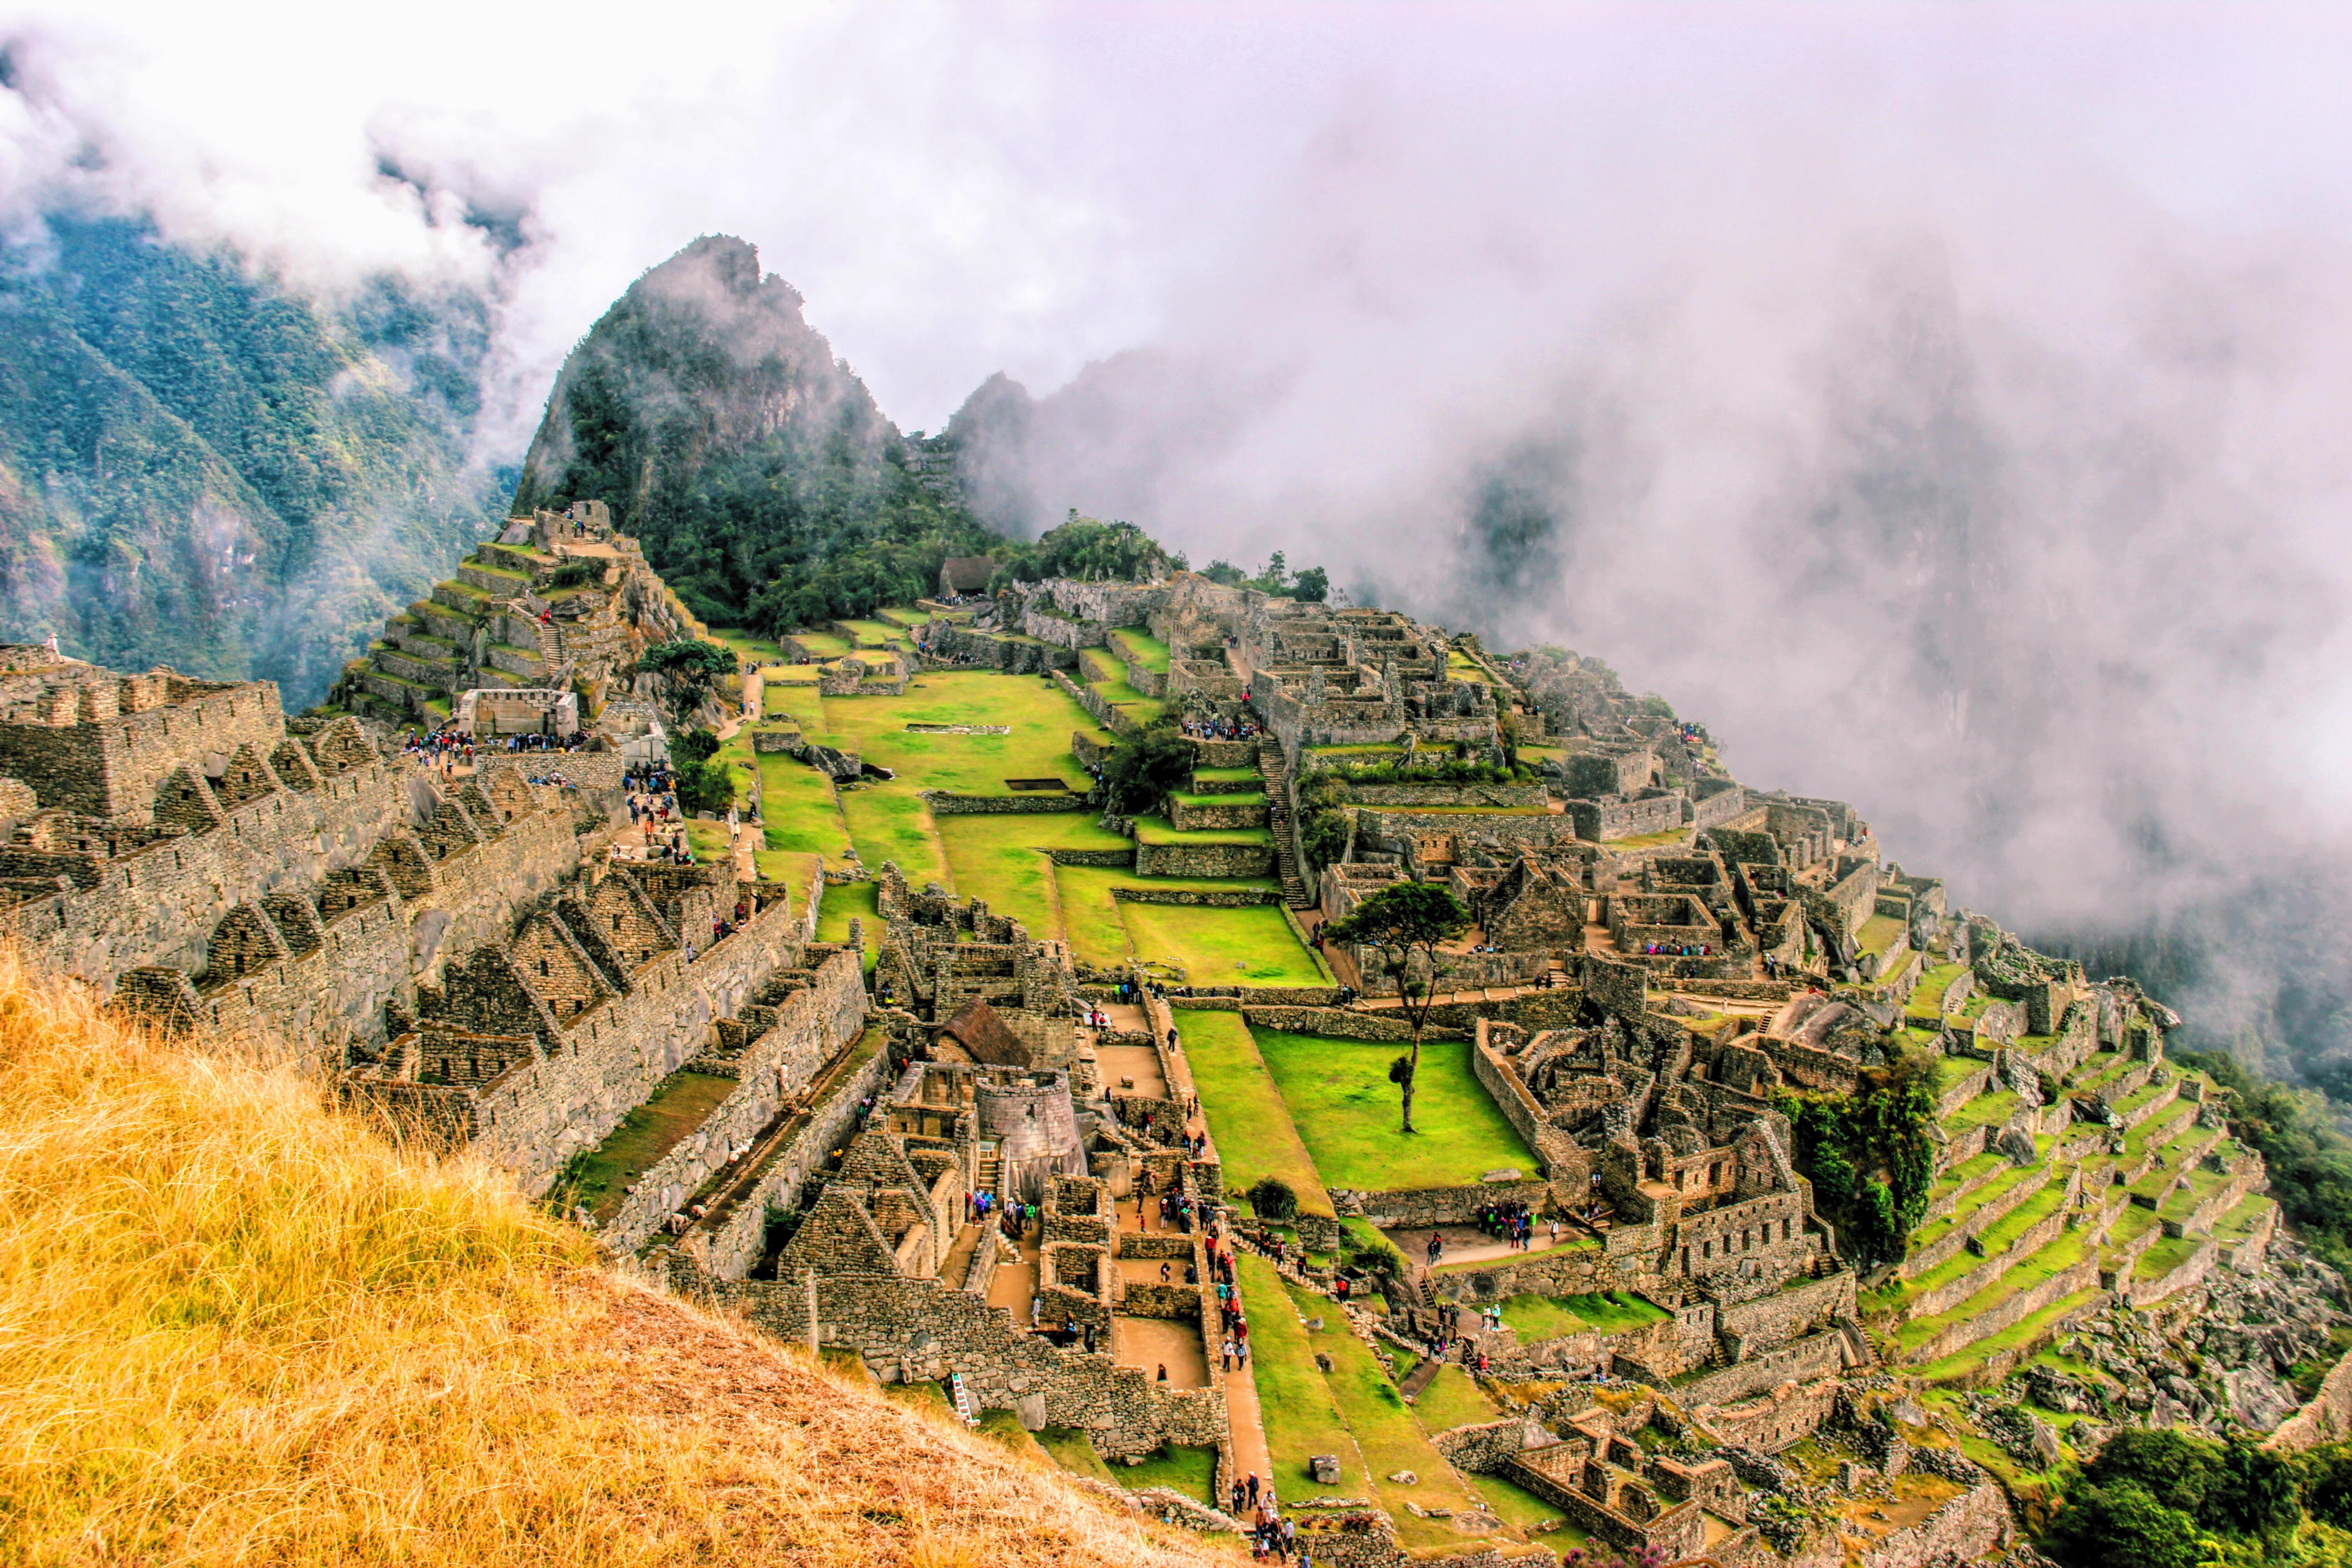
landscape, mountain, field, hill, town, valley, mountain range, village, agriculture, tourism, terrain, terrace, ruins, plateau, rural area, aerial photography, geographical feature, mountainous landforms, geological phenomenon